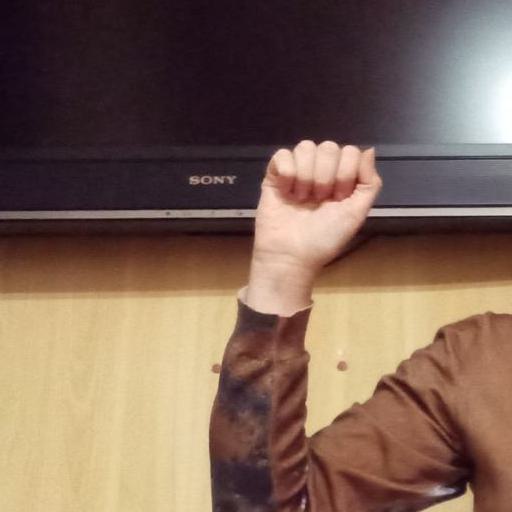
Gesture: fist